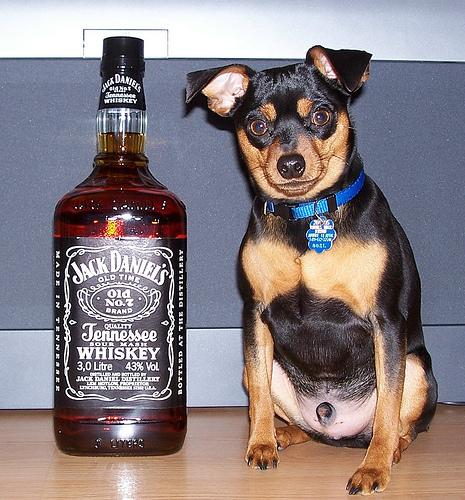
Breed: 561-n000127-miniature_pinscher